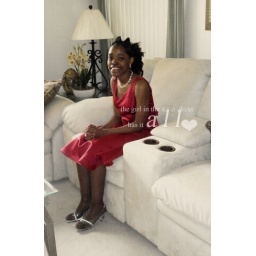
The girl in the red dress has it all &amp;hearts; Model: Tanaysha Logan